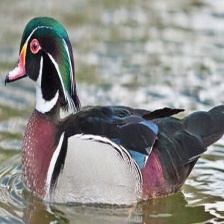
Species: TEAL DUCK
Scientific name: ANAS CRECCA
ImageNet parent category: drake